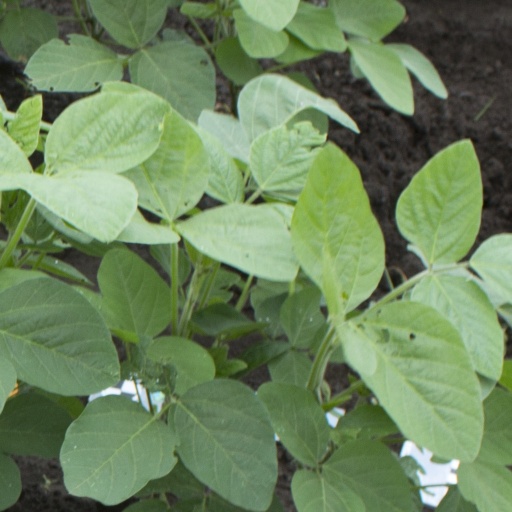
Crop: soybean